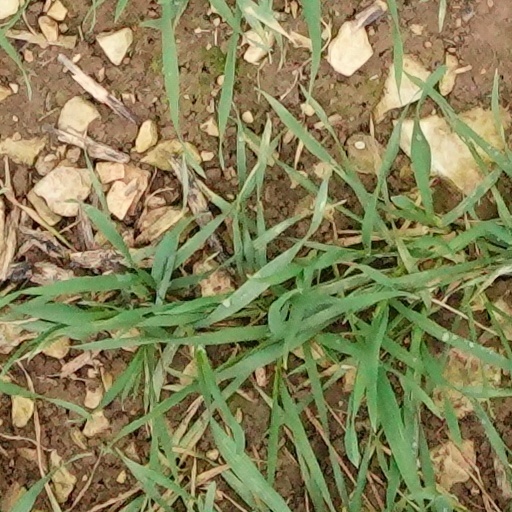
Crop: wheat